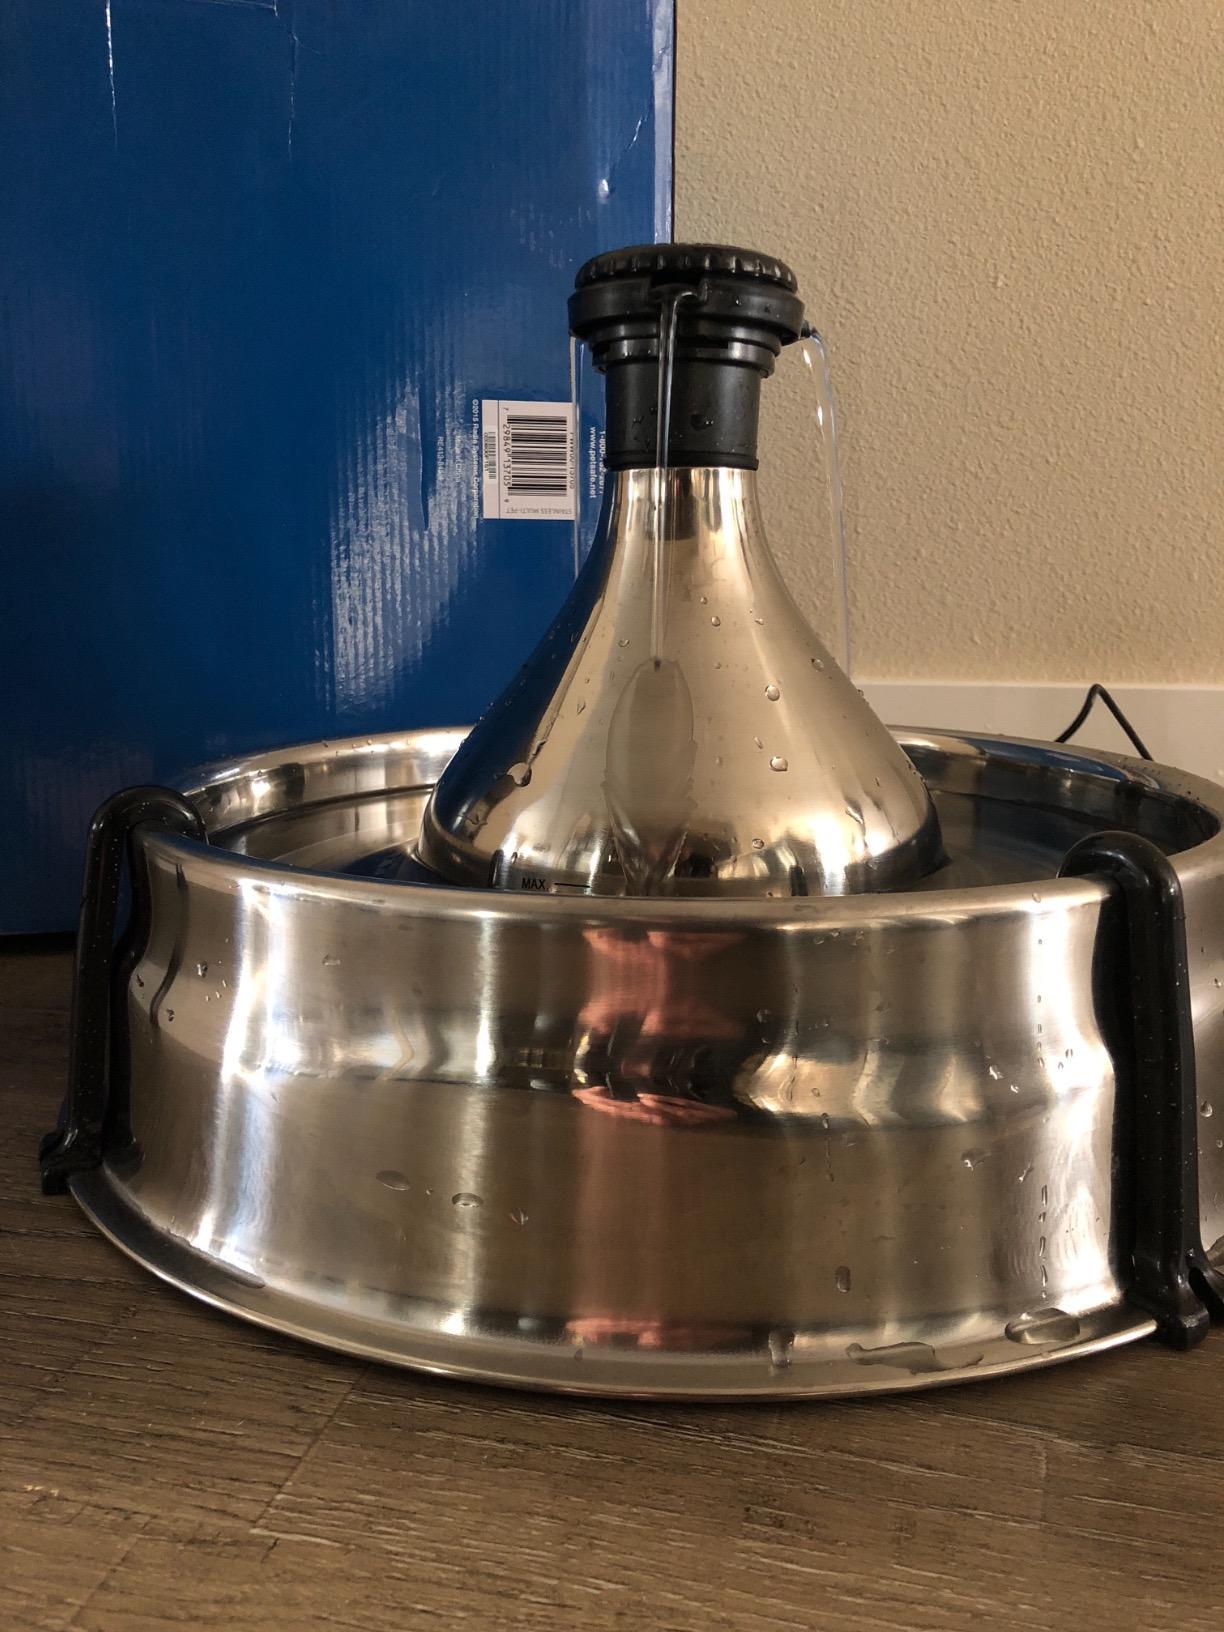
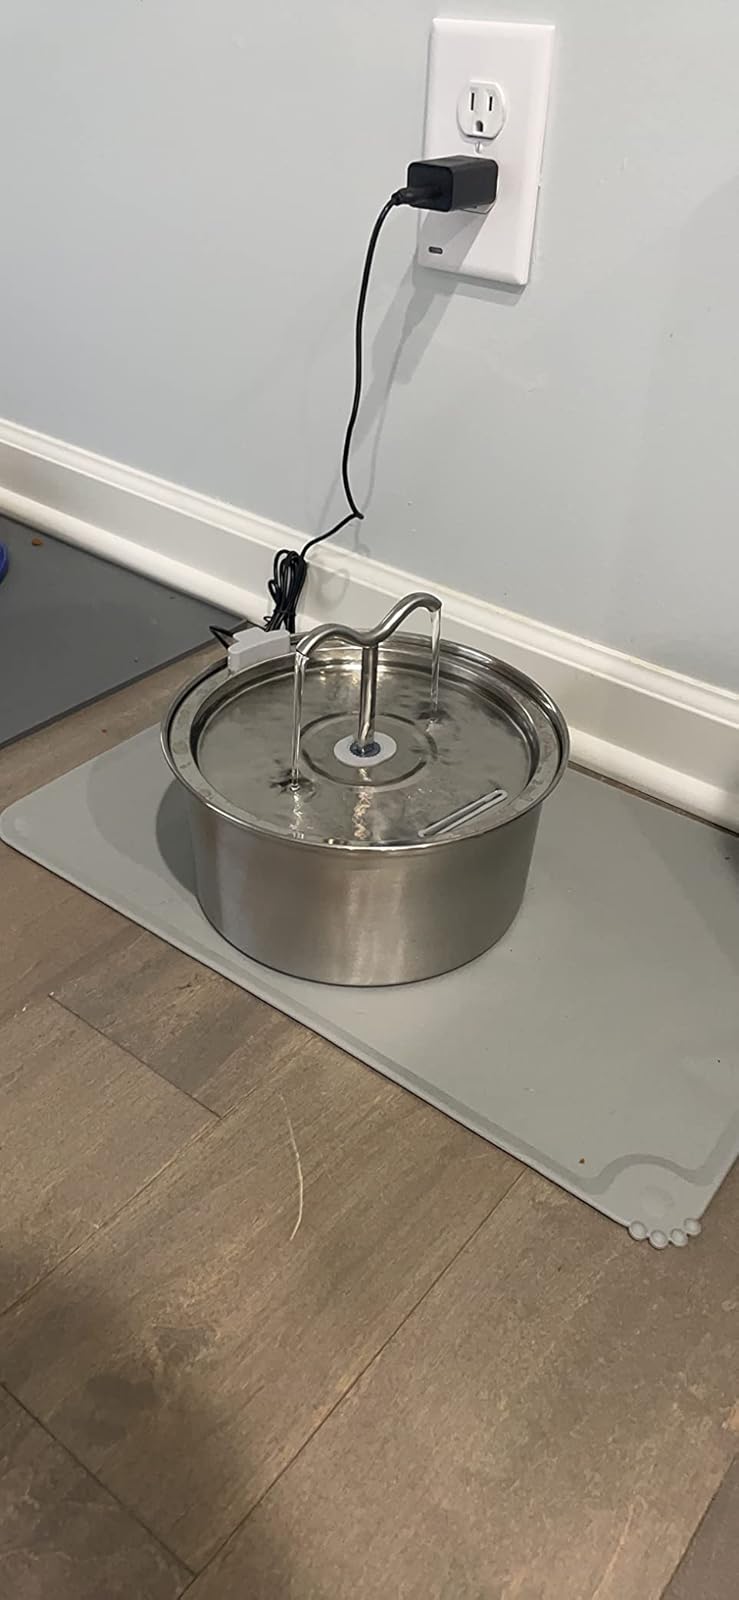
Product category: items_bowl
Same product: no